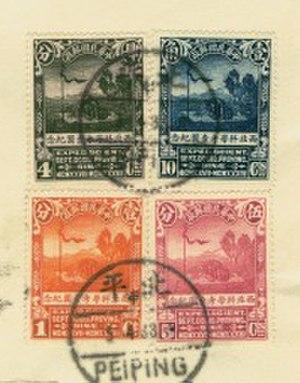
L'Expédition sino-suédoise est une expédition scientifique internationale conduite par Sven Hedin de 1927 à 1935 consacrée à des recherches météorologiques, topographiques et préhistoriques en Mongolie, dans le désert de Gobi et dans le Xinjiang. Dans cette « université itinérante », comme l'appelle Sven Hedin, les scientifiques travaillent de façon presque autonome pendant que Hedin négocie avec les autorités sur place, se charge de l'organisation, apporte l'aide financière et cartographie les itinéraires parcourus.